Thomas Malton, the elder

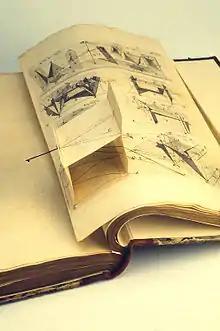
Thomas Malton the elder's "Treatise on Perspective" contains the first known 3-dimensional pop-up to appear in a commercially produced book.

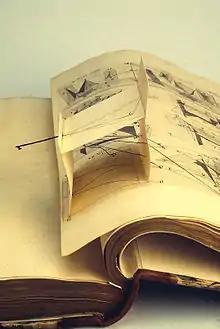
This pop-up, as well as the others in "Treatise on Perspective" were used to help artists and architects understand and apply the concept of perspective to their work.

Born in London, Malton originally kept an upholsterer's shop in the Strand. He contributed two drawings of St. Martin's Church to the exhibition of the Free Society of Artists in 1761, and also architectural drawings to the exhibitions of the Incorporated Society of Artists in 1766 and 1768. In 1772 and the following years he sent architectural drawings to the Royal Academy. There are drawings by him in the Victoria and Albert Museum.